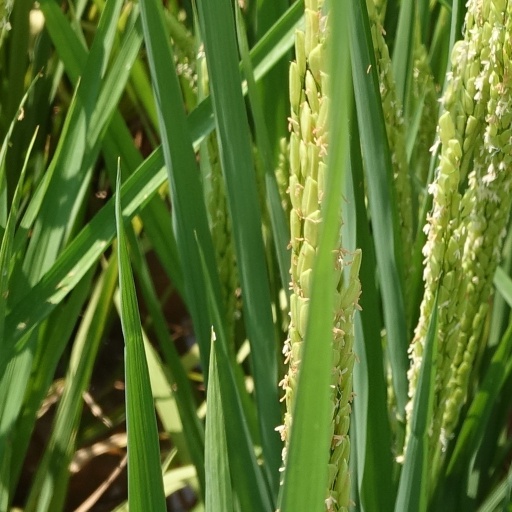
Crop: rice